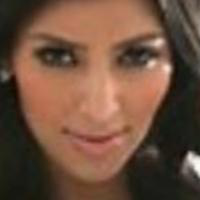
Age group: age 21-30